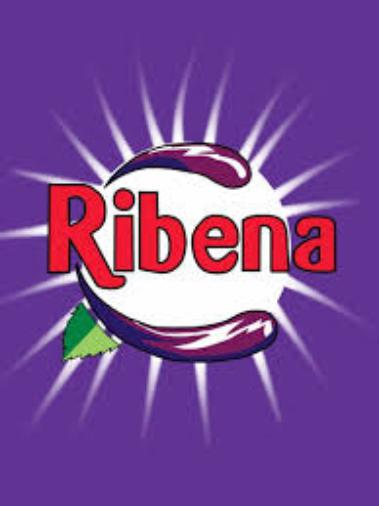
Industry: Food